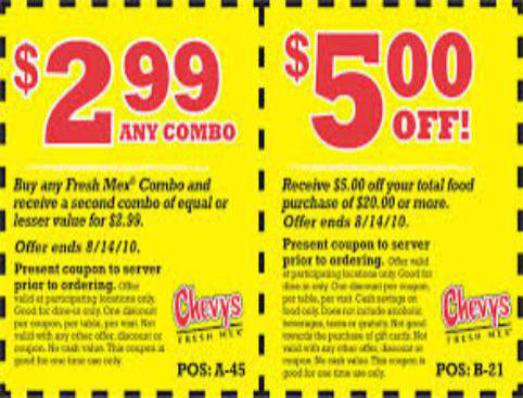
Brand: chevys fresh mex
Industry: Food